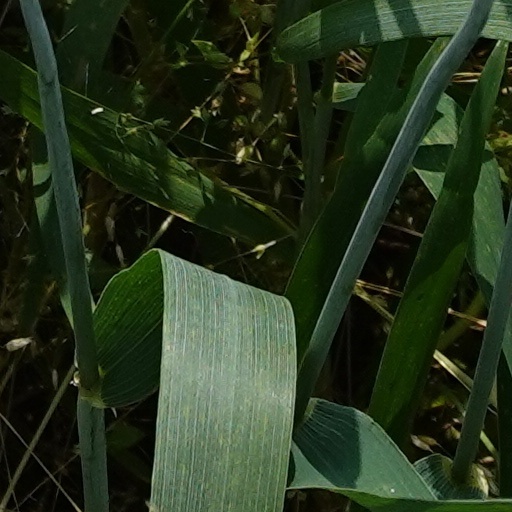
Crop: wheat